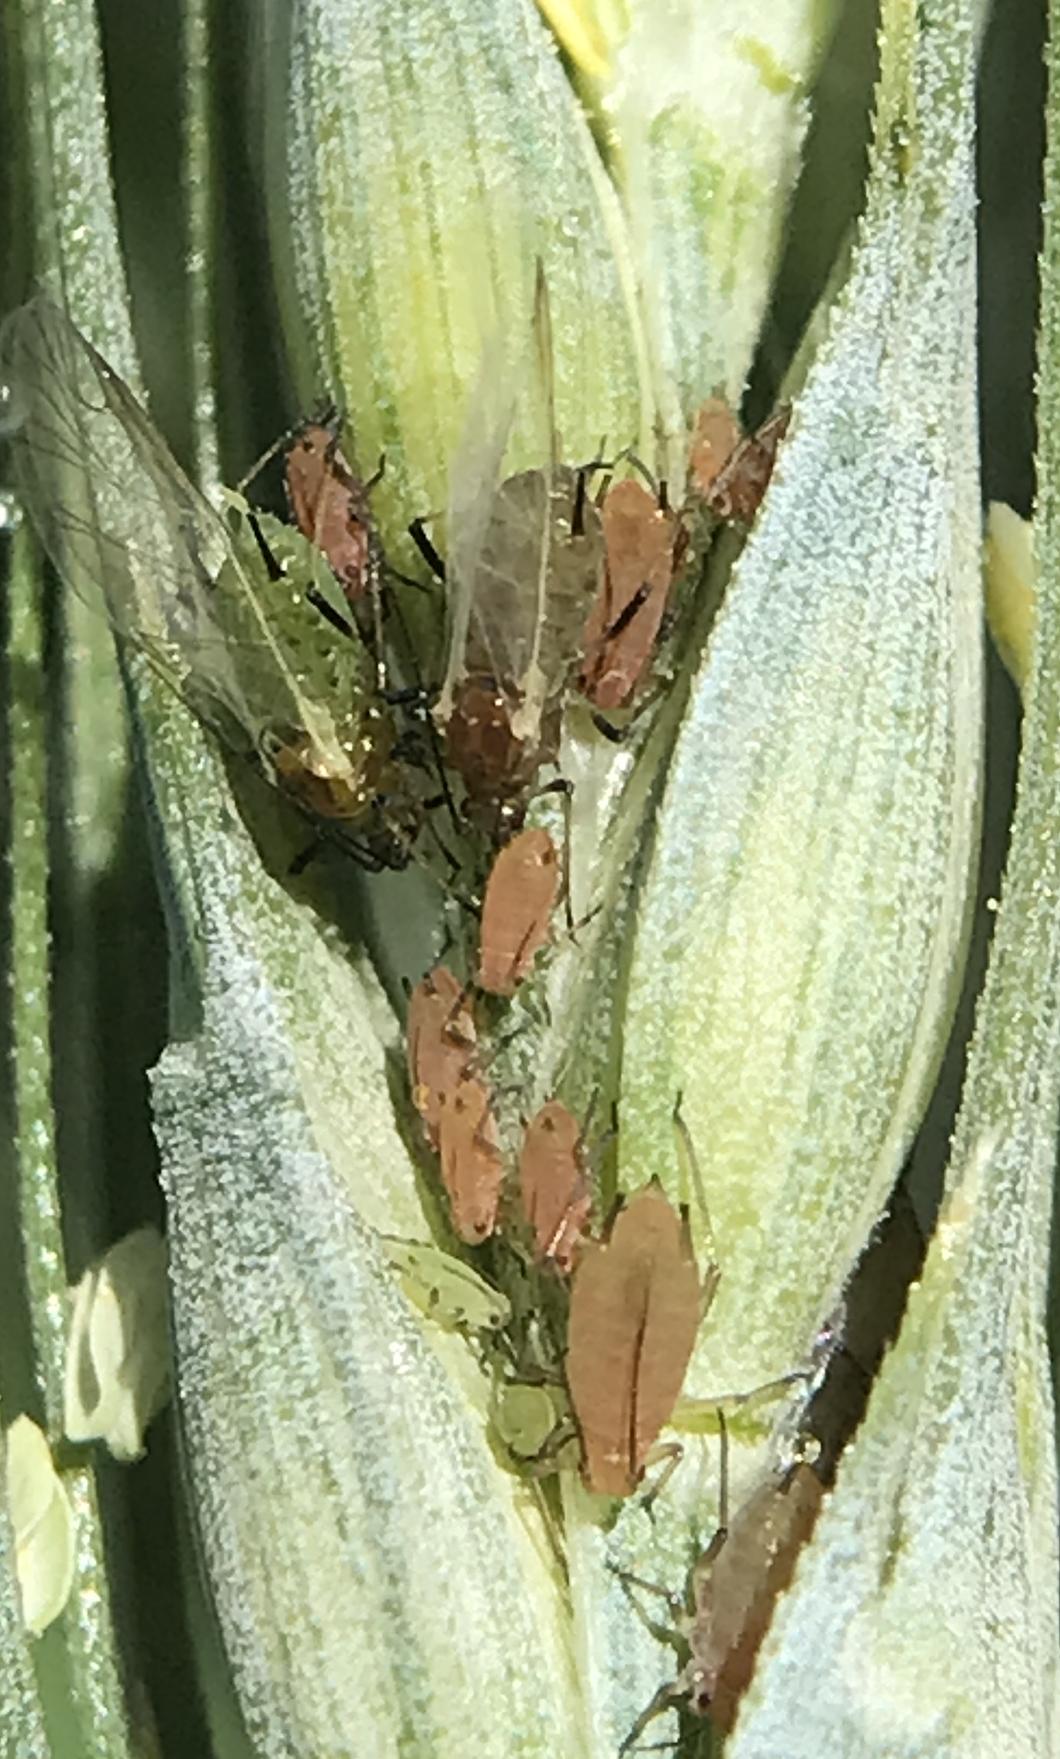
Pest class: english_grain_aphid